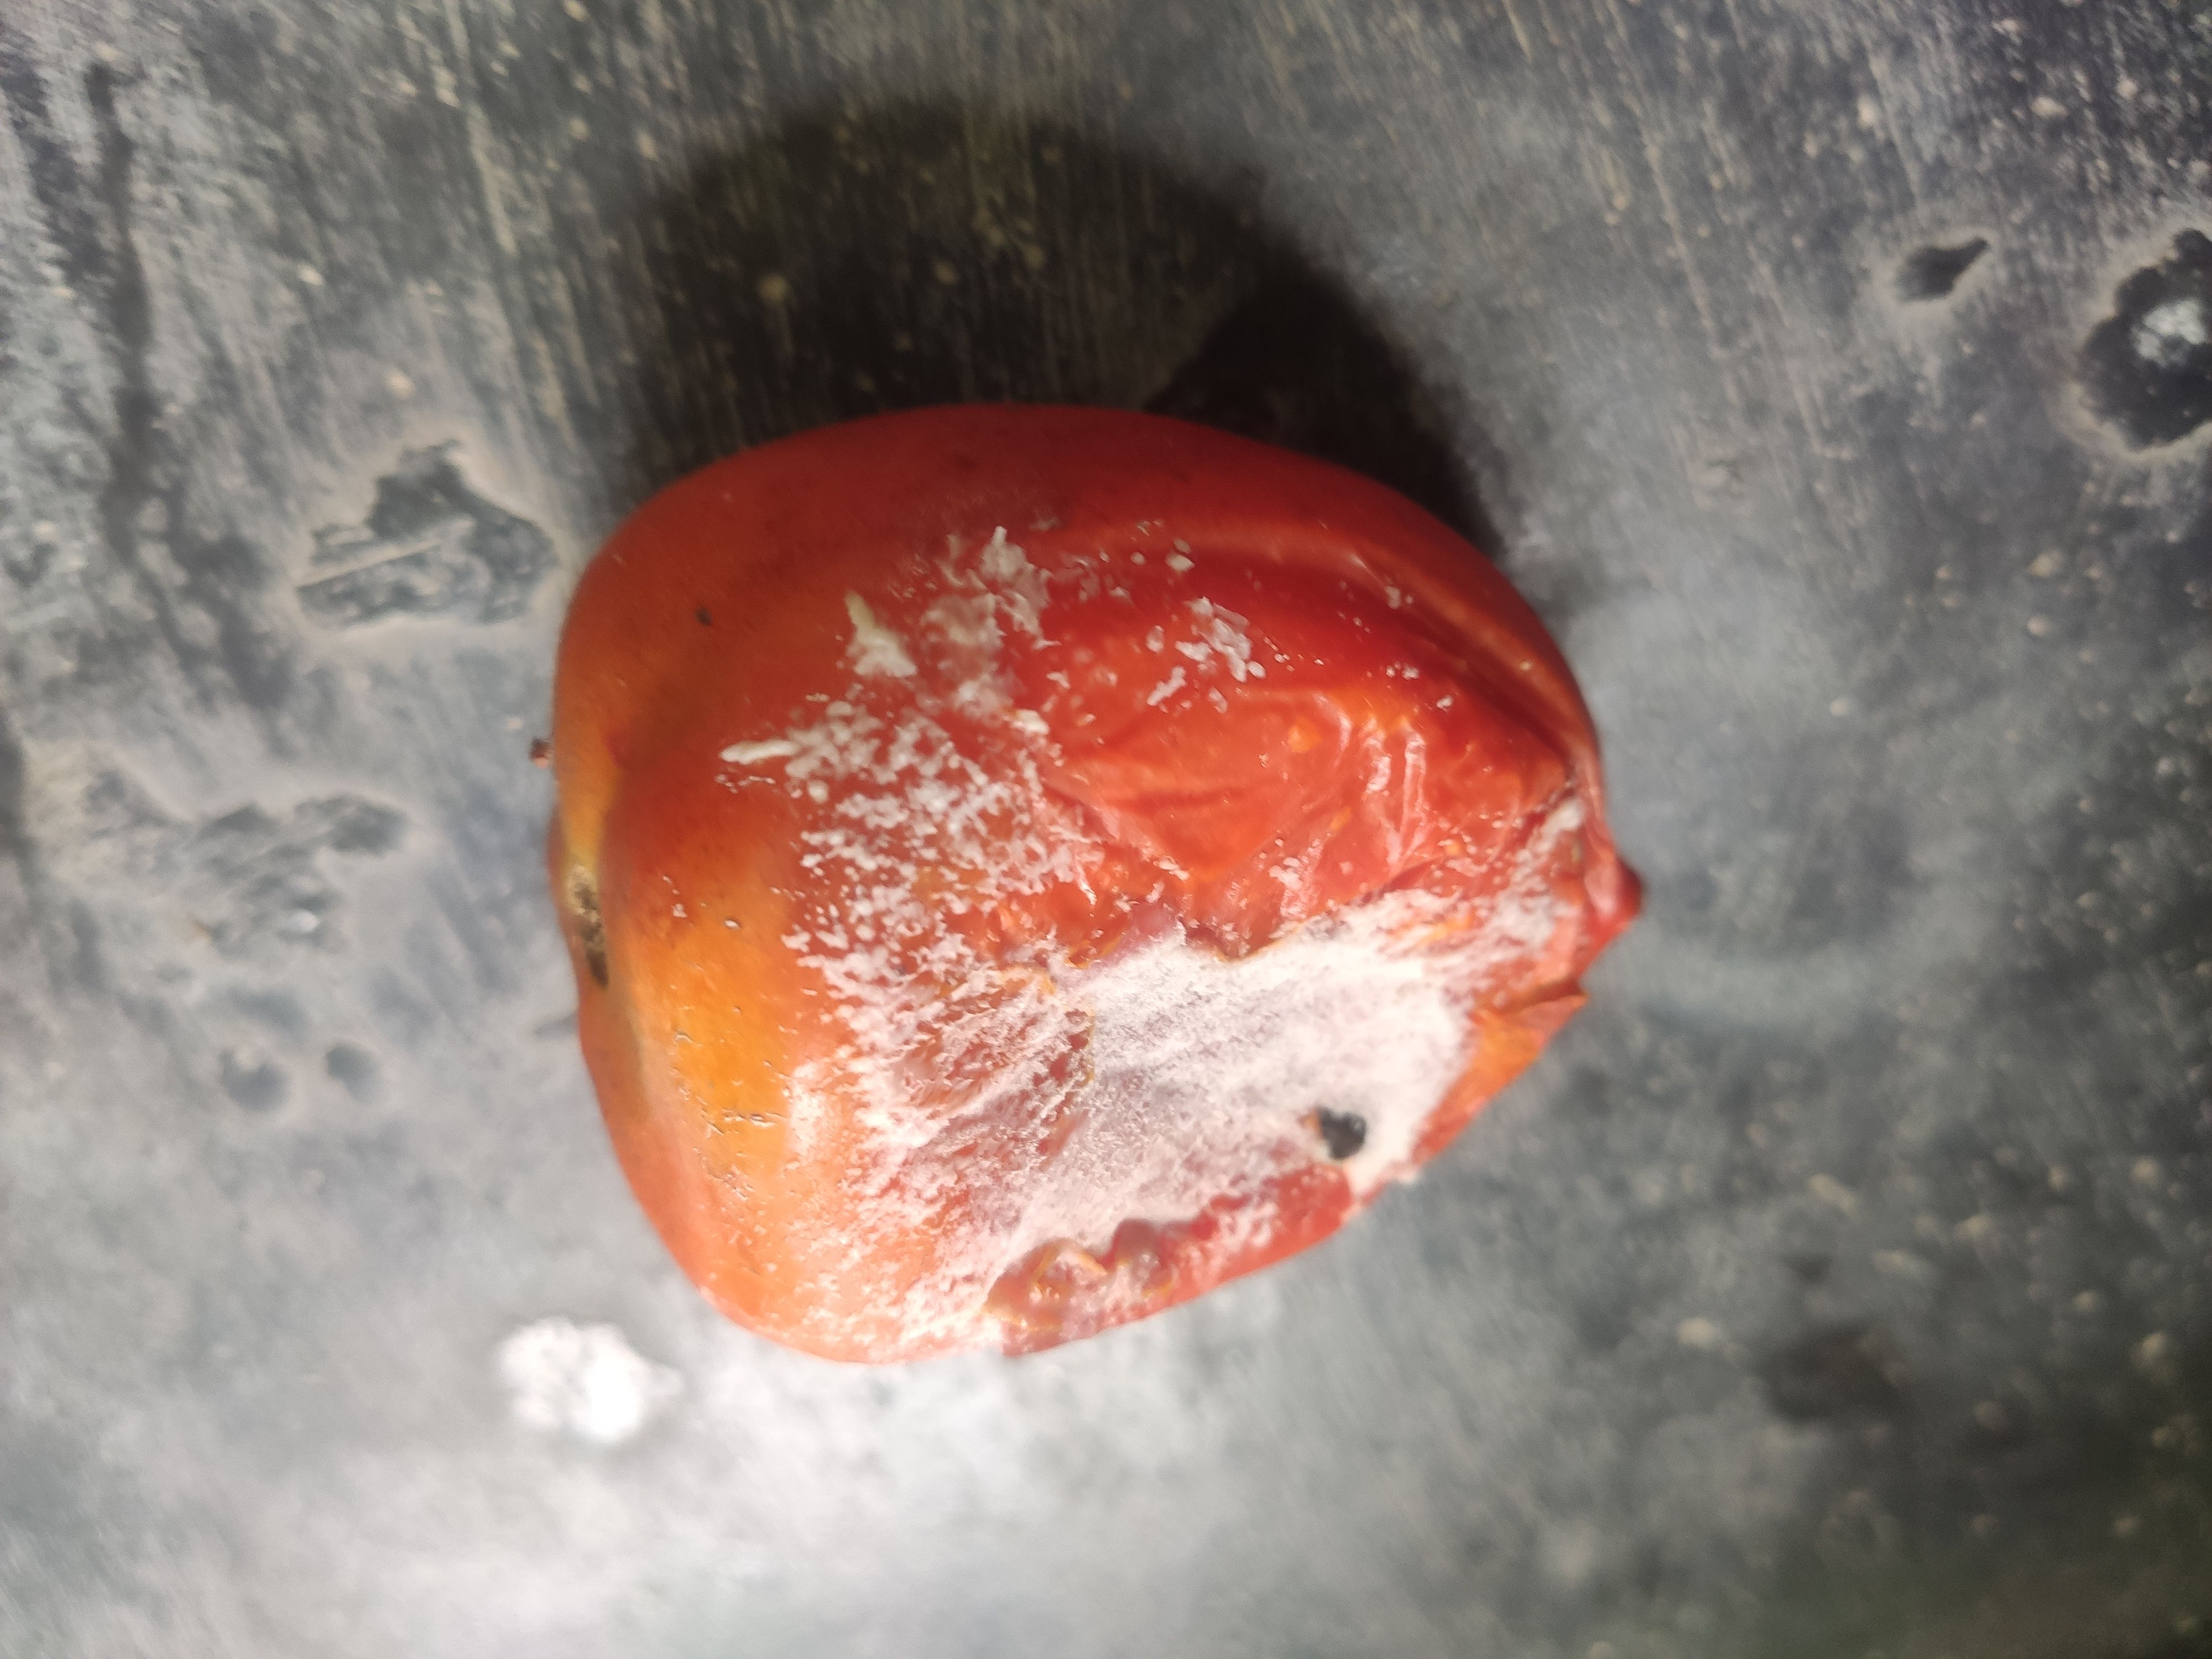
Fruit: tomatoes
Grade: 3rd-grade